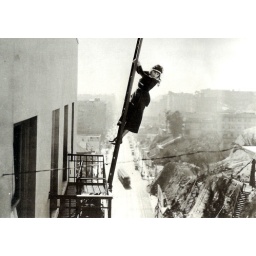
eileen sedgwick hangs from a fire escape above hill street in terror trail 1921